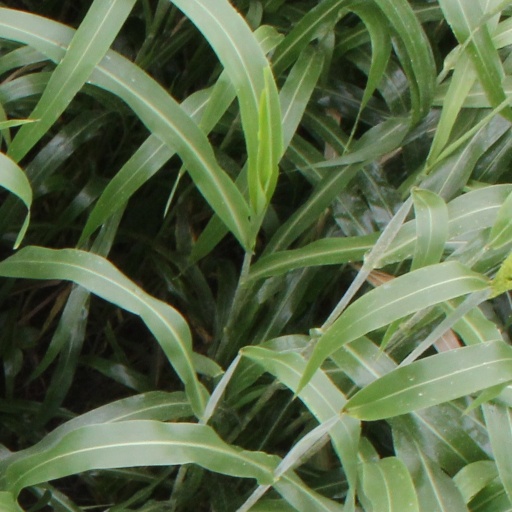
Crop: sorghum